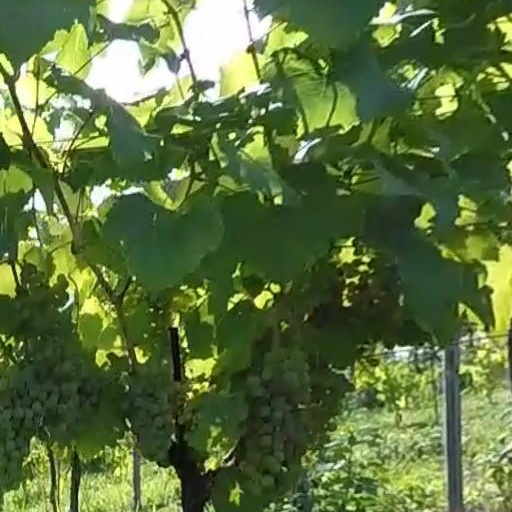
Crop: grape